Couac

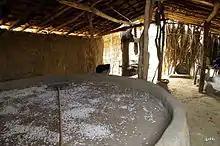
Space reserved for the manufacture of couac

Couac is a more or less dry coarse semolina that ranges in color from bright yellow to gray to white. It is traditionally made from bitter cassava varieties.